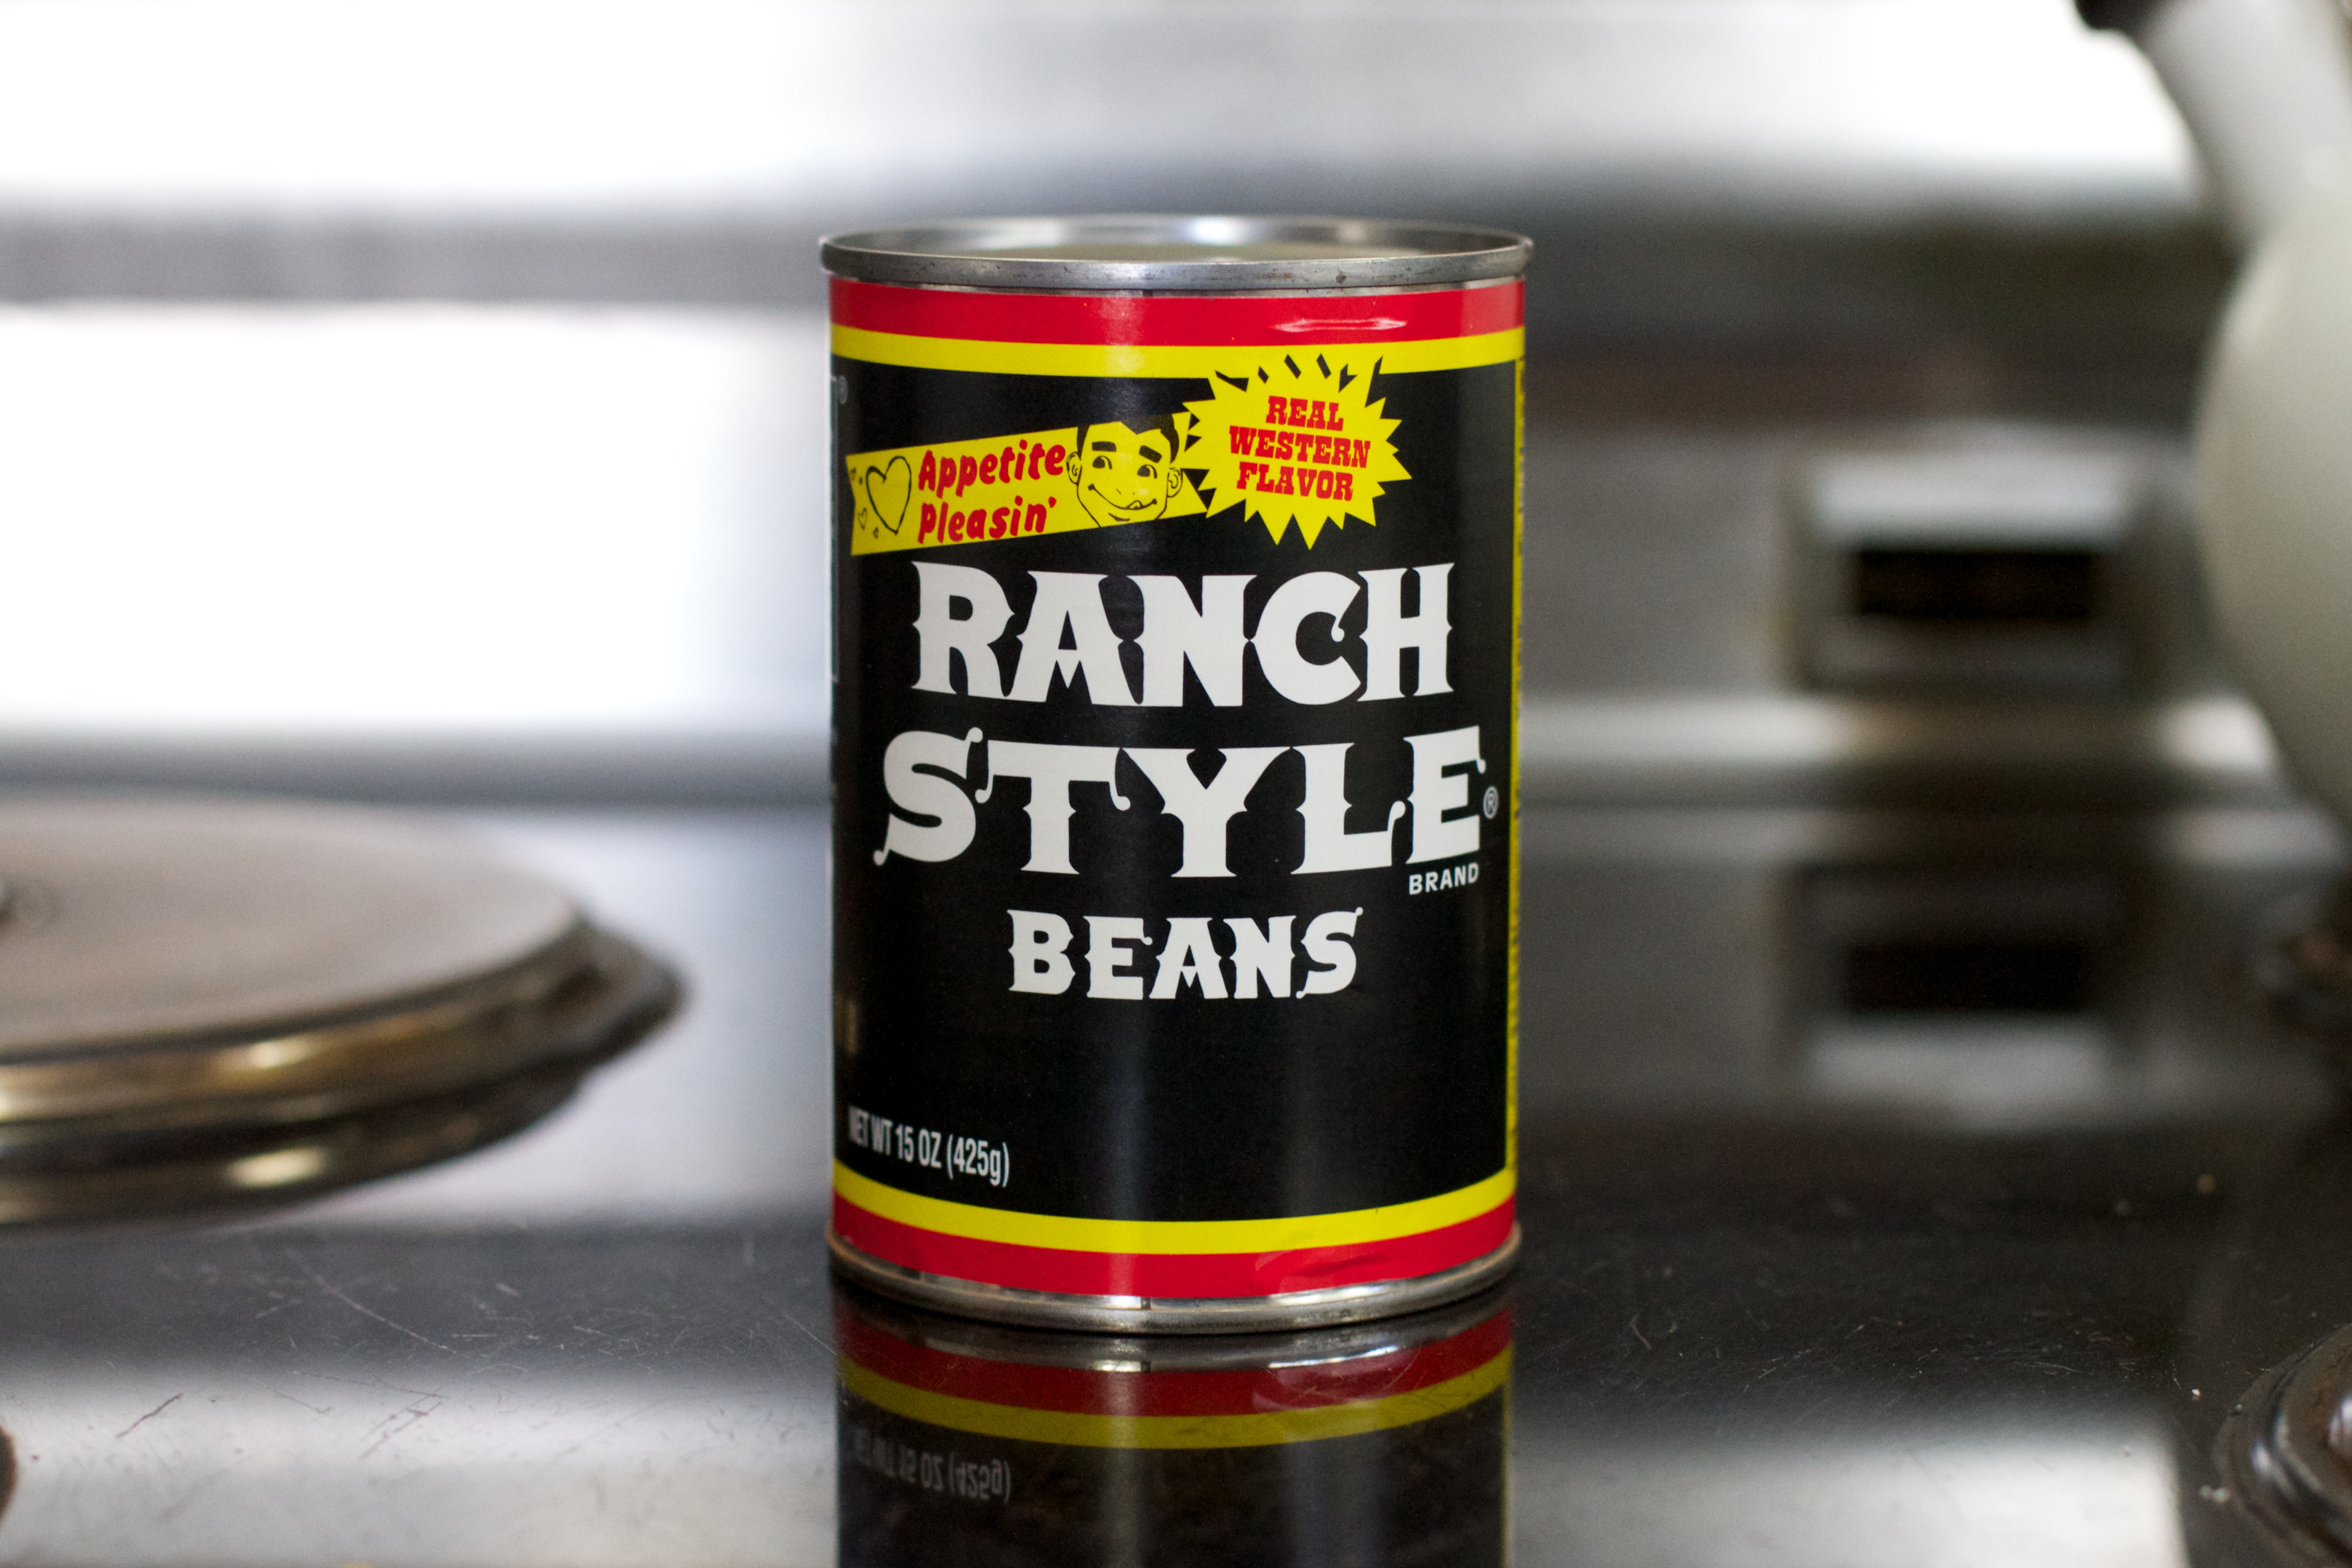
food, drink, material, beer